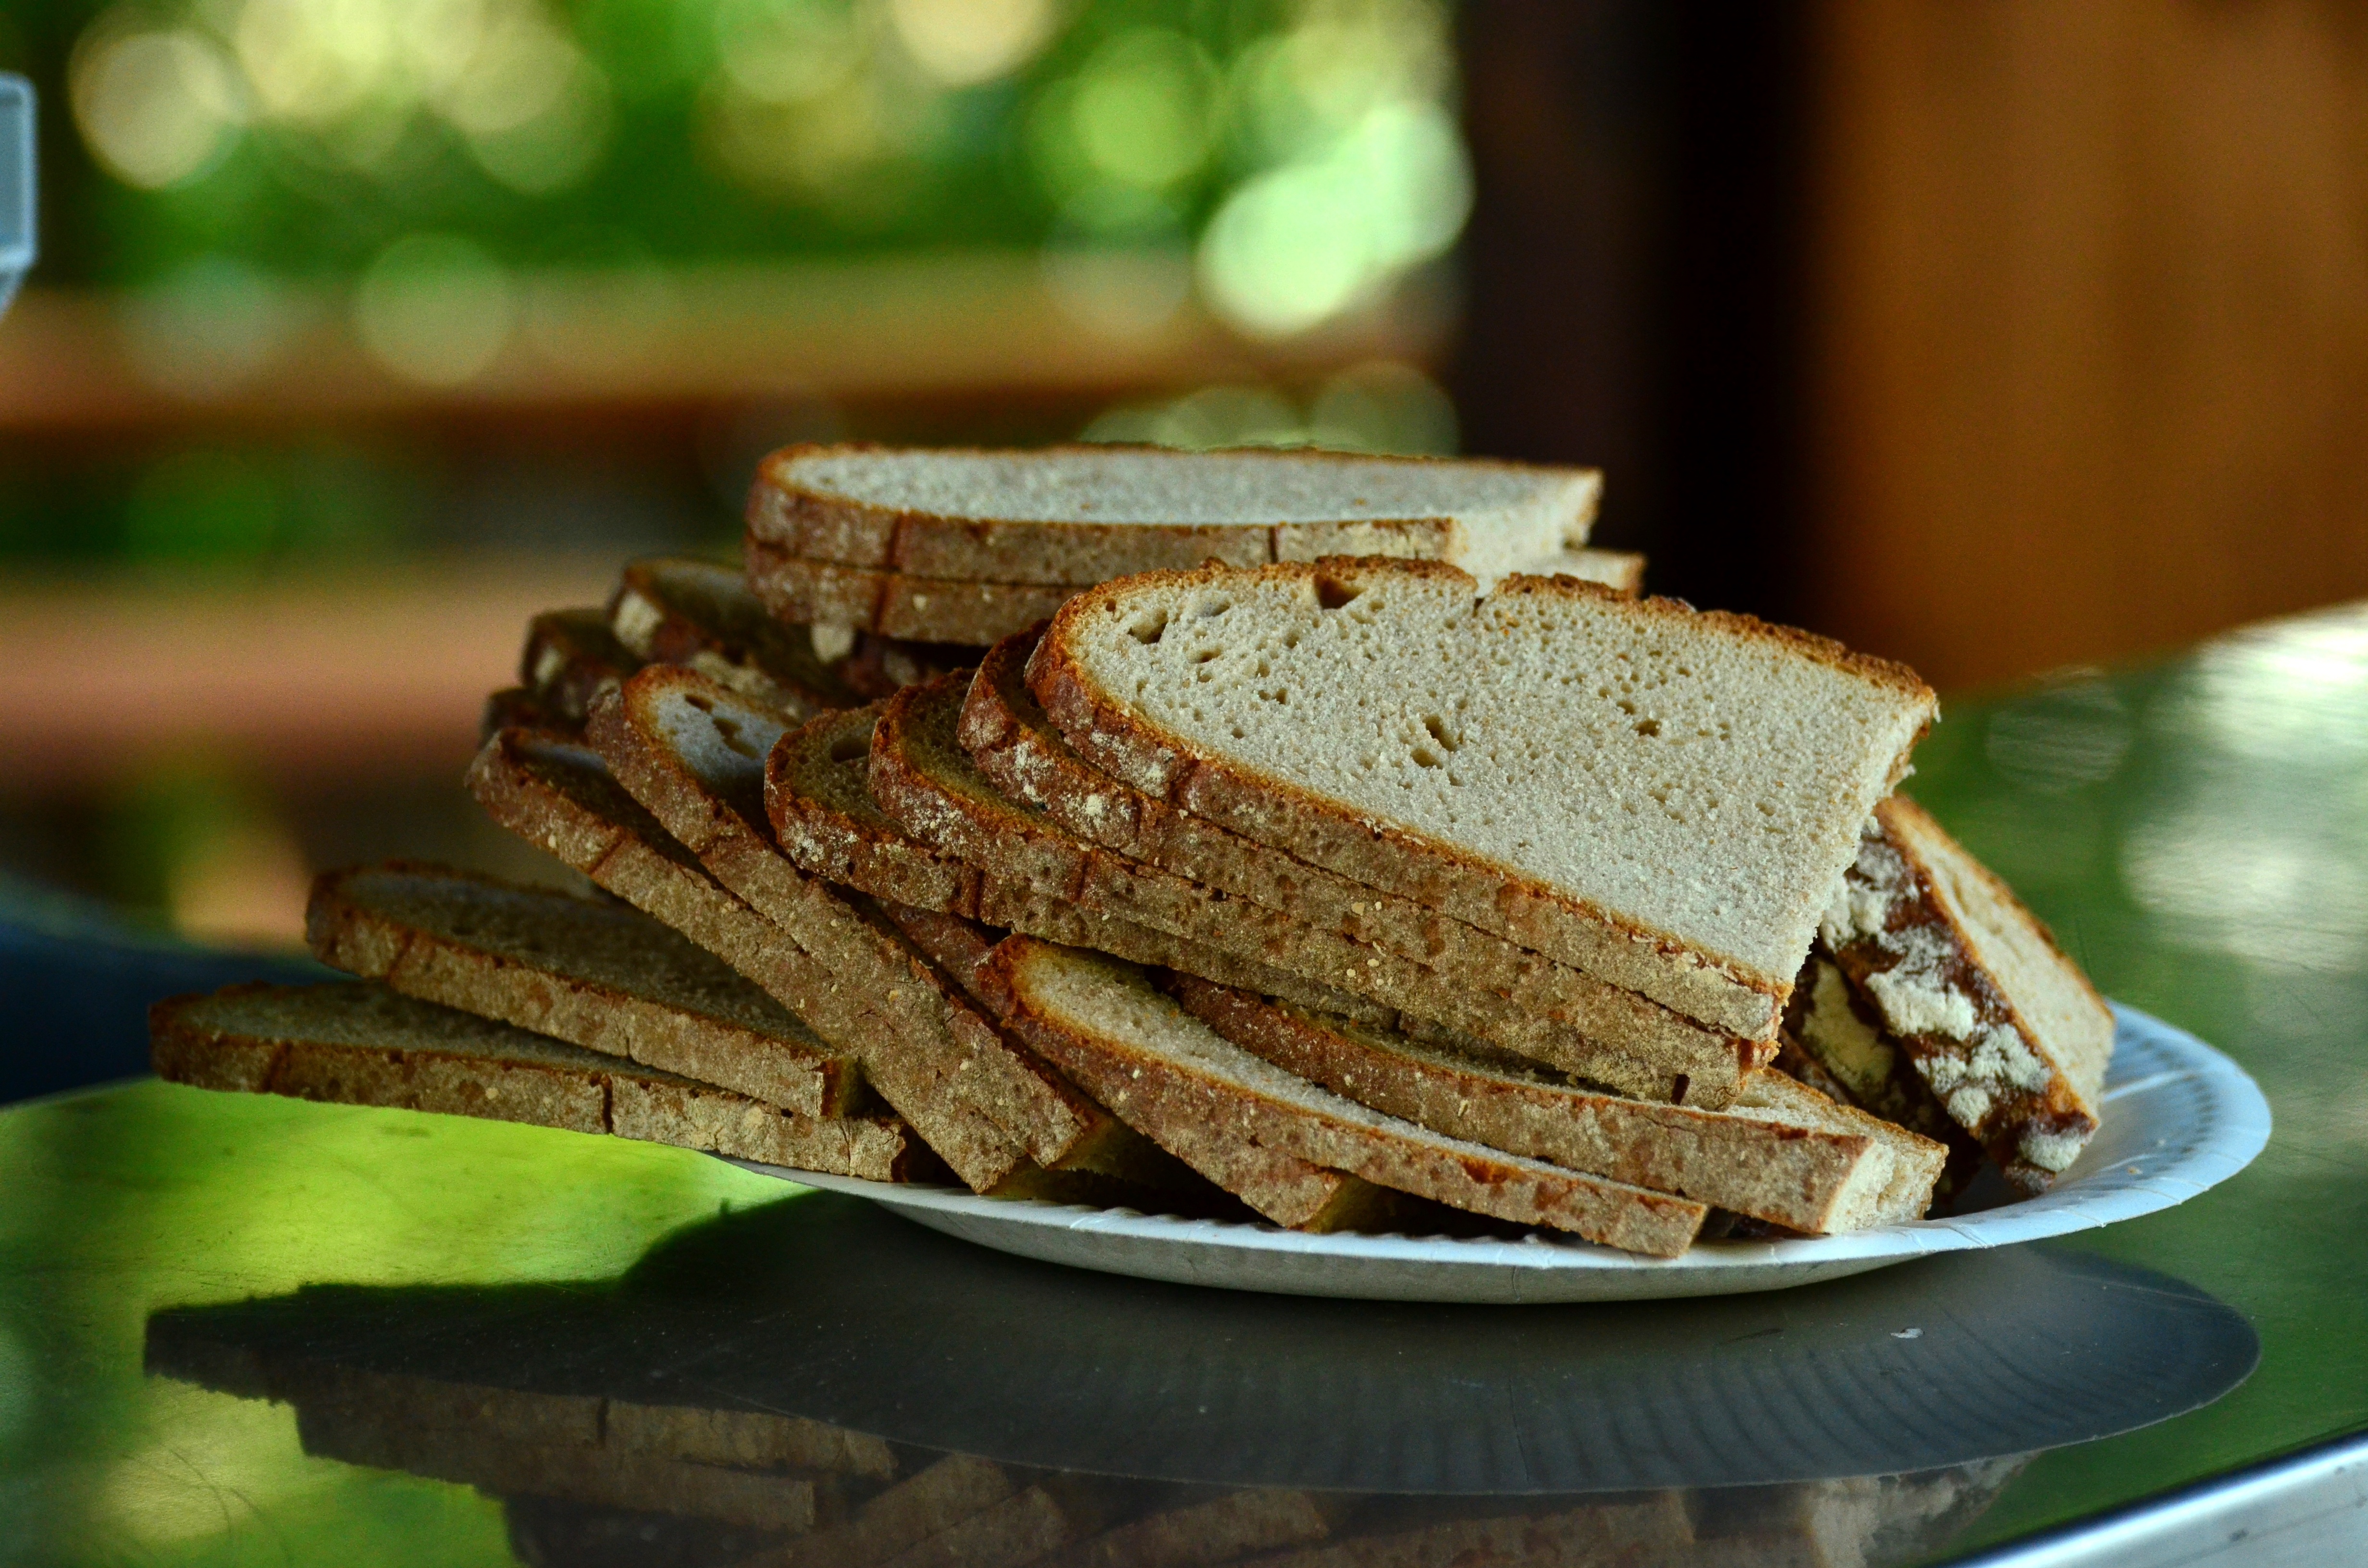
feed, dish, meal, food, produce, stack, breakfast, baking, healthy, dessert, eat, bread, nutrition, crispy, baked goods, flavor, abendbrot, bread slices, snack food, brotteller